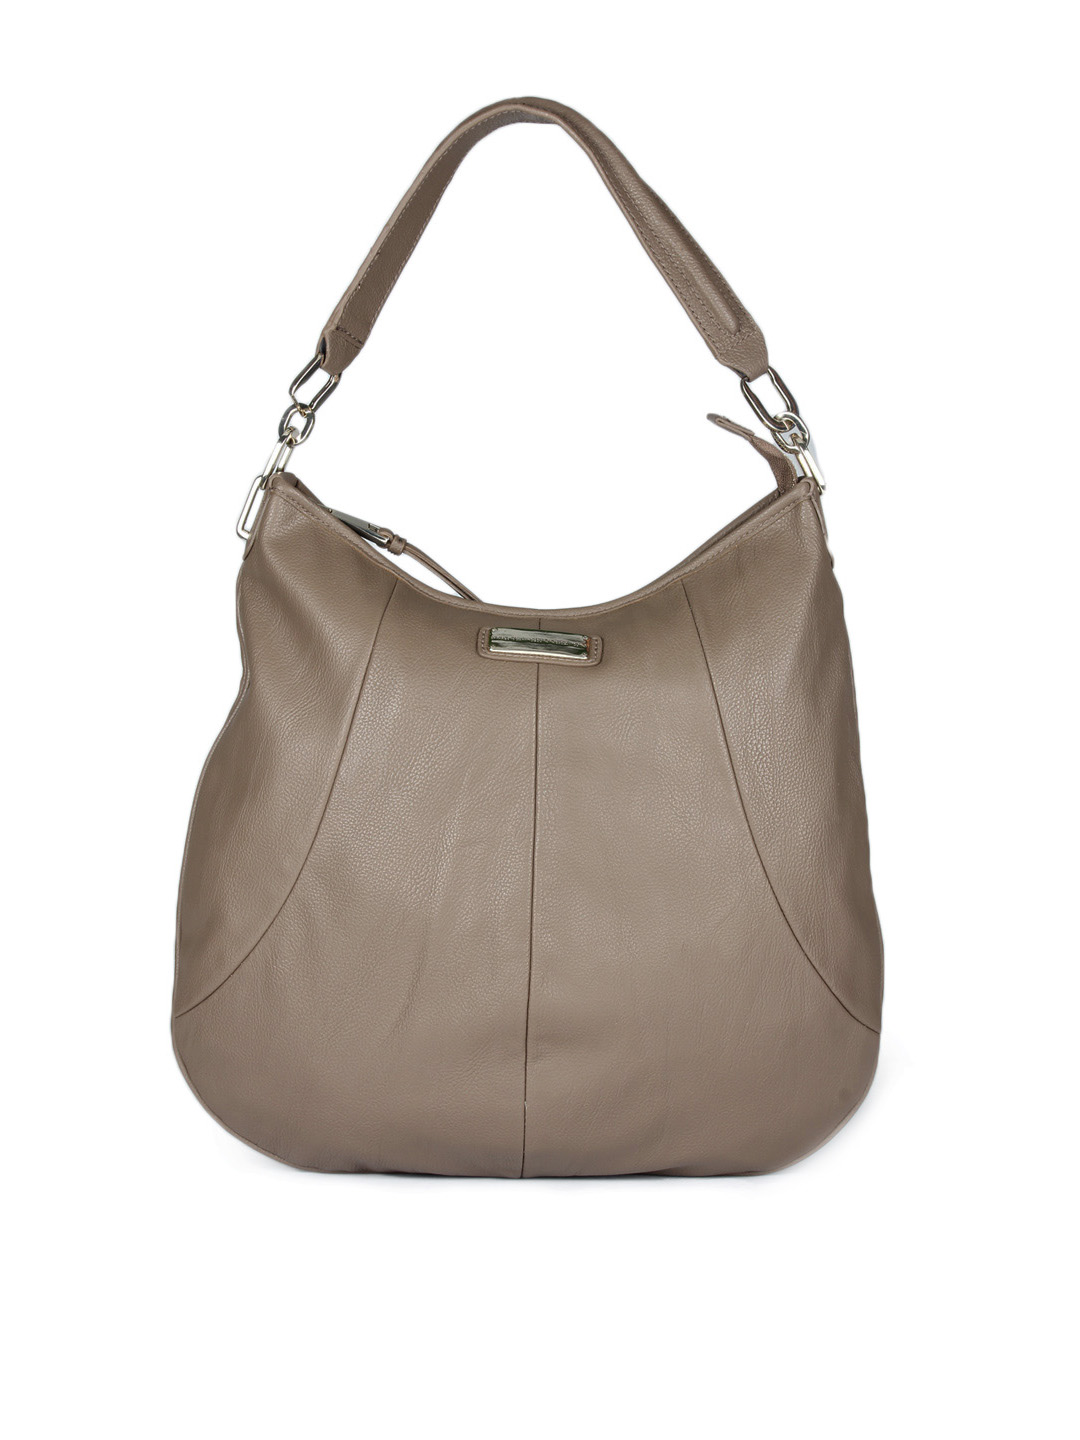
French Connection Women Brown Handbag
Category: Accessories / Bags / Handbags
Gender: Women
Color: Brown
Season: Summer 2012
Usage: Casual